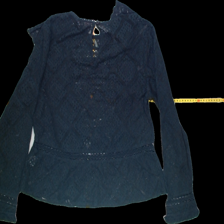
View: back
Type: Blouse
Category: Ladies
Brand: Not Applicable
Colors: Blue
Material: 100%cotton
Pattern: Lace
Size: S
Trend: No trend
Stains: No
Price range: 50-100
Recommended usage: Reuse